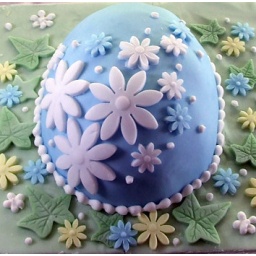
rich fruit cake covered in marzipan and decorated with sugarpaste flowers